Abdullapur, Meerut

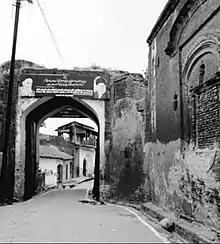
Bada Darwaza, main entrance of Kot Fort, Abdullapur Meerut

Both are descendants of Jalaluddin Surkh-Posh Bukhari through Syed Ali Naqvi, Syed Sadarudin Shah Kabir Naqvi Al Bukhari the chief advisor of Sikandar Lodi and father of Syed Mehboob Alam Naqvi-ul Bukhari Al-Maroof Shah Jewna.